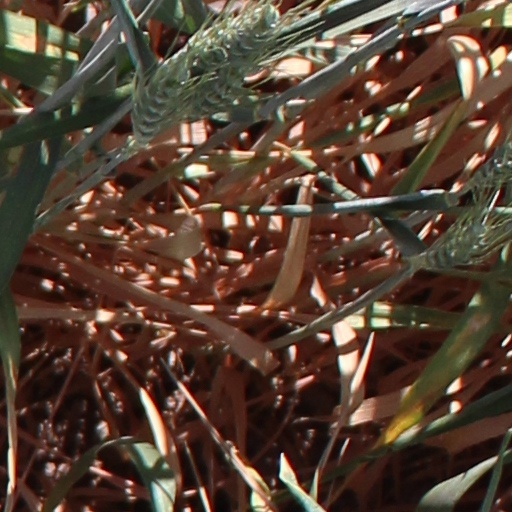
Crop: wheat